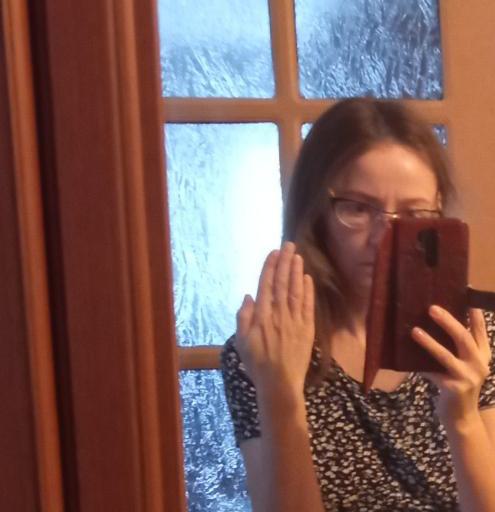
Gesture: stop_inverted